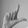
ASL letter: L